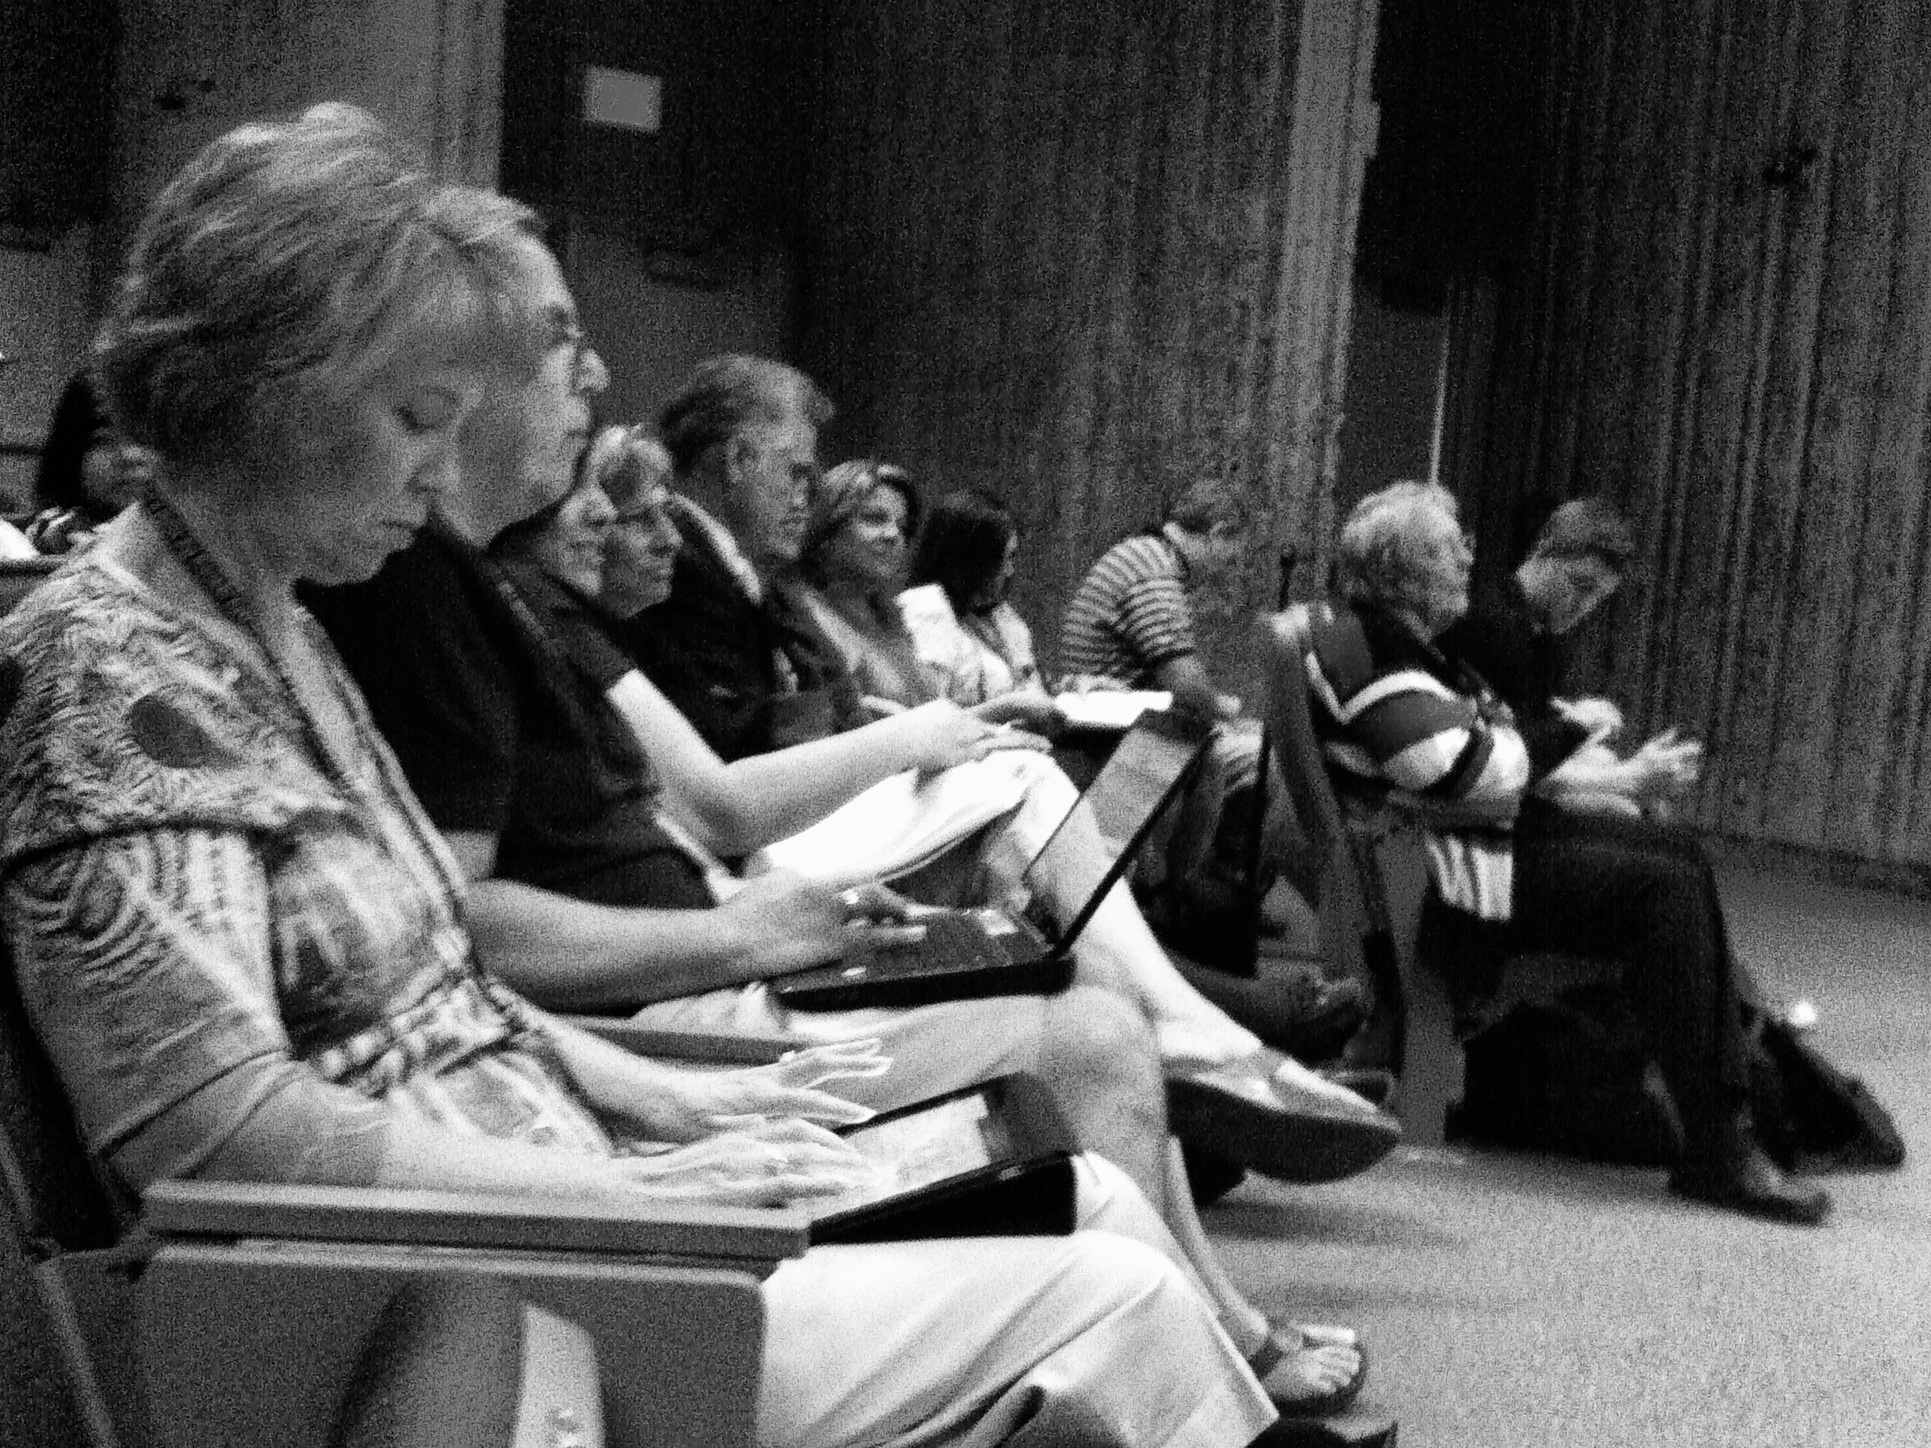
black and white, people, audience, sitting, musician, monochrome, performance art, entertainment, monochrome photography, human positions